Diplodocus

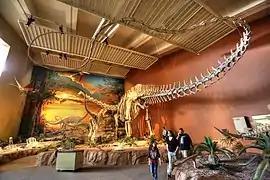
"Allosaurus" and "D. hallorum", New Mexico Museum of Natural History and Science

The Carnegie Museum of Natural History made another landmark discovery in 1909 when Earl Douglass unearthed several caudal vertebrae from "Apatosaurus" in what is now Dinosaur National Monument on the border region between Colorado and Utah, with the sandstone dating to the Kimmeridgian of the Morrison Formation. From 1909 to 1922, with the Carnegie Museum excavating the quarry, eventually unearthing over 120 dinosaur individuals and 1,600+ bones, many of the associated skeletons being very complete and are on display in several American museums. In 1912, Douglass found a semi articulated skull of a diplodocine with mandibles (CM 11161) in the Monument. Another skull (CM 3452) was found by Carnegie crews in 1915, bearing 6 articulated cervical vertebrae and mandibles, and another skull with mandibles (CM 1155) was found in 1923. All of the skulls found at Dinosaur National Monument were shipped back to Pittsburgh and described by William Jacob Holland in detail in 1924, who referred the specimens to "D. longus". This assignment was also questioned by Tschopp, who stated that all of the aforementioned skulls could not be referred to any specific diplodocine. Hundreds of assorted postcranial elements were found in the Monument that have been referred to "Diplodocus", but few have been properly described. A nearly complete skull of a juvenile "Diplodocus" was collected by Douglass in 1921, and it is the first known from a "Diplodocus".